Land speed racing

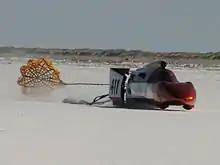
Burkland's "411 Streamliner", driven by Tom Burkland on the Bonneville Salt Flats, holds the current piston-engined wheel-driven land speed record

In 1906, Dorothy Levitt broke the women's world speed record for the flying kilometer, recording a speed of 91 mph (146.25 km/h) and receiving the sobriquet the "Fastest Girl on Earth". She drove a six-cylinder Napier motorcar, a 100 hp (74.6 kW) development of the K5, in a speed trial in Blackpool.